Kashmiri cuisine

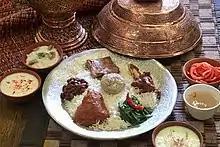
The thirty-six course meal, Kashmiri "wazwan"

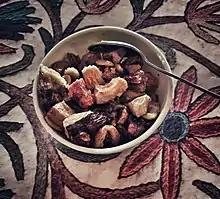
Shufta, a Kashmiri dessert, at a pandit restaurant in New Delhi. One major difference between Kashmiri Pandit and Kashmiri muslim food is the use of onion and garlic.

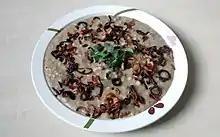
"Harissa" or "Harisse", a meaty staple from Kashmir.

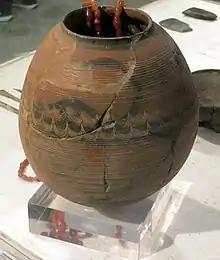
Red-ware pottery with horned figure from Burzahom.

Kashmiri cuisine refers to the traditional culinary practices of the Kashmiri people. Rice has been a staple food in Kashmir since ancient times. The equivalent for the phrase "bread and butter" in Kashmiri is "haakh-batte" (greens and rice).